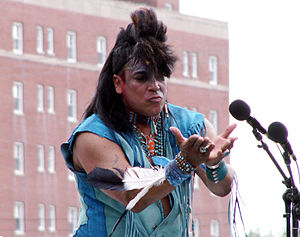
Felipe Rose
Felipe Rose.
Felipe Ortiz Rose er en amerikansk sanger og skuespiller, der var blandt stifterne af discogruppen Village People, hvor han er den indfødte amerikaner.